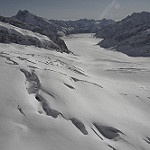
Label: glacier